Out of the Rain

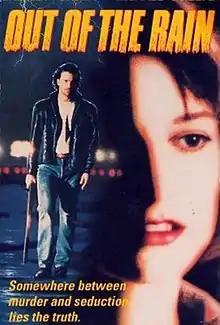

Out of the Rain is a 1991 film directed by Gary Winick. The film starred Bridget Fonda and Michael O'Keefe.